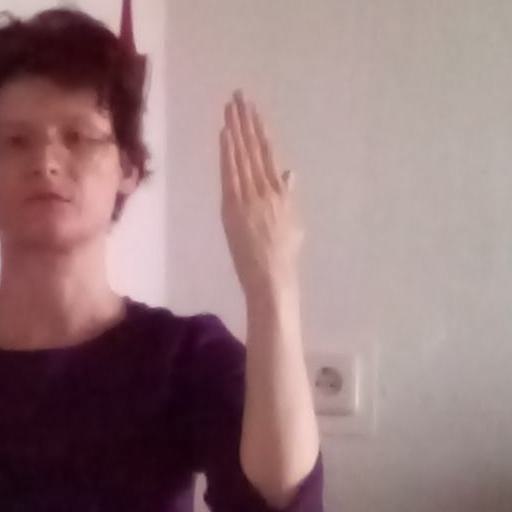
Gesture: stop_inverted